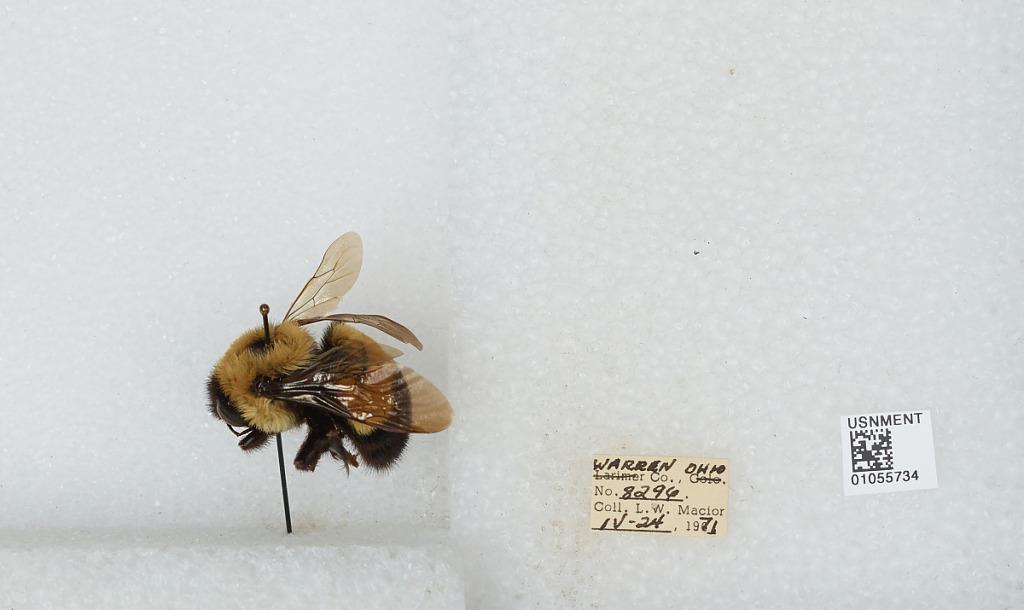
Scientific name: Bombus (Bombus) affinis Cresson
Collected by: L. Macior
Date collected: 1971-4-24
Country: United States
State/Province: Ohio
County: Warren
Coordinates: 39.4242, -84.1856